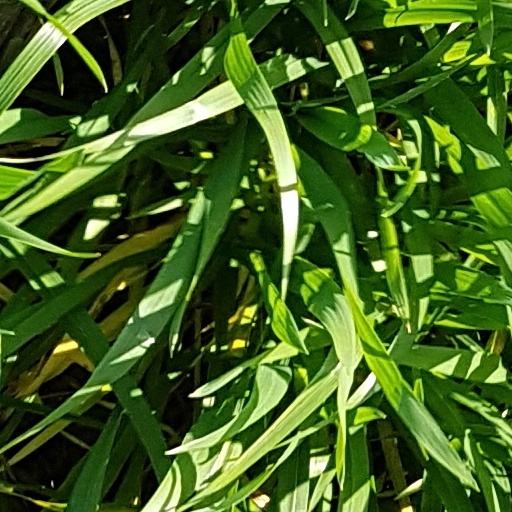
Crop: wheat